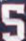
Number: 5